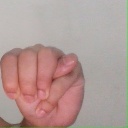
अक्षर: म